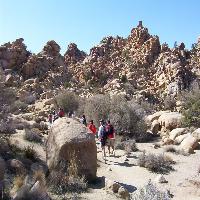
Weather: sun or clear